Figuig

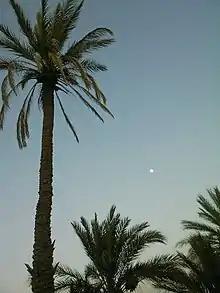
Palm trees and the moon in Figuig (2018)

New technologies such as cement and steel construction, as well as electricity, gas, telegraphs, cellular networks, digital satellite programming, and even Broadband Internet access, have made their way to Figuig. These developments have begun to bring the residents remaining in the town into close-contact with local culture, and the town has even seen the opening of several cafes.